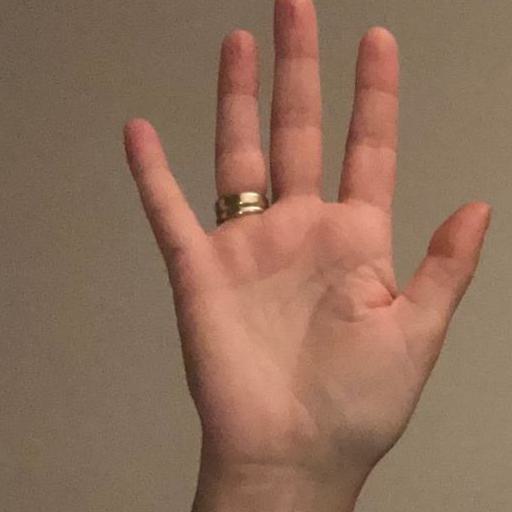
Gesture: palm